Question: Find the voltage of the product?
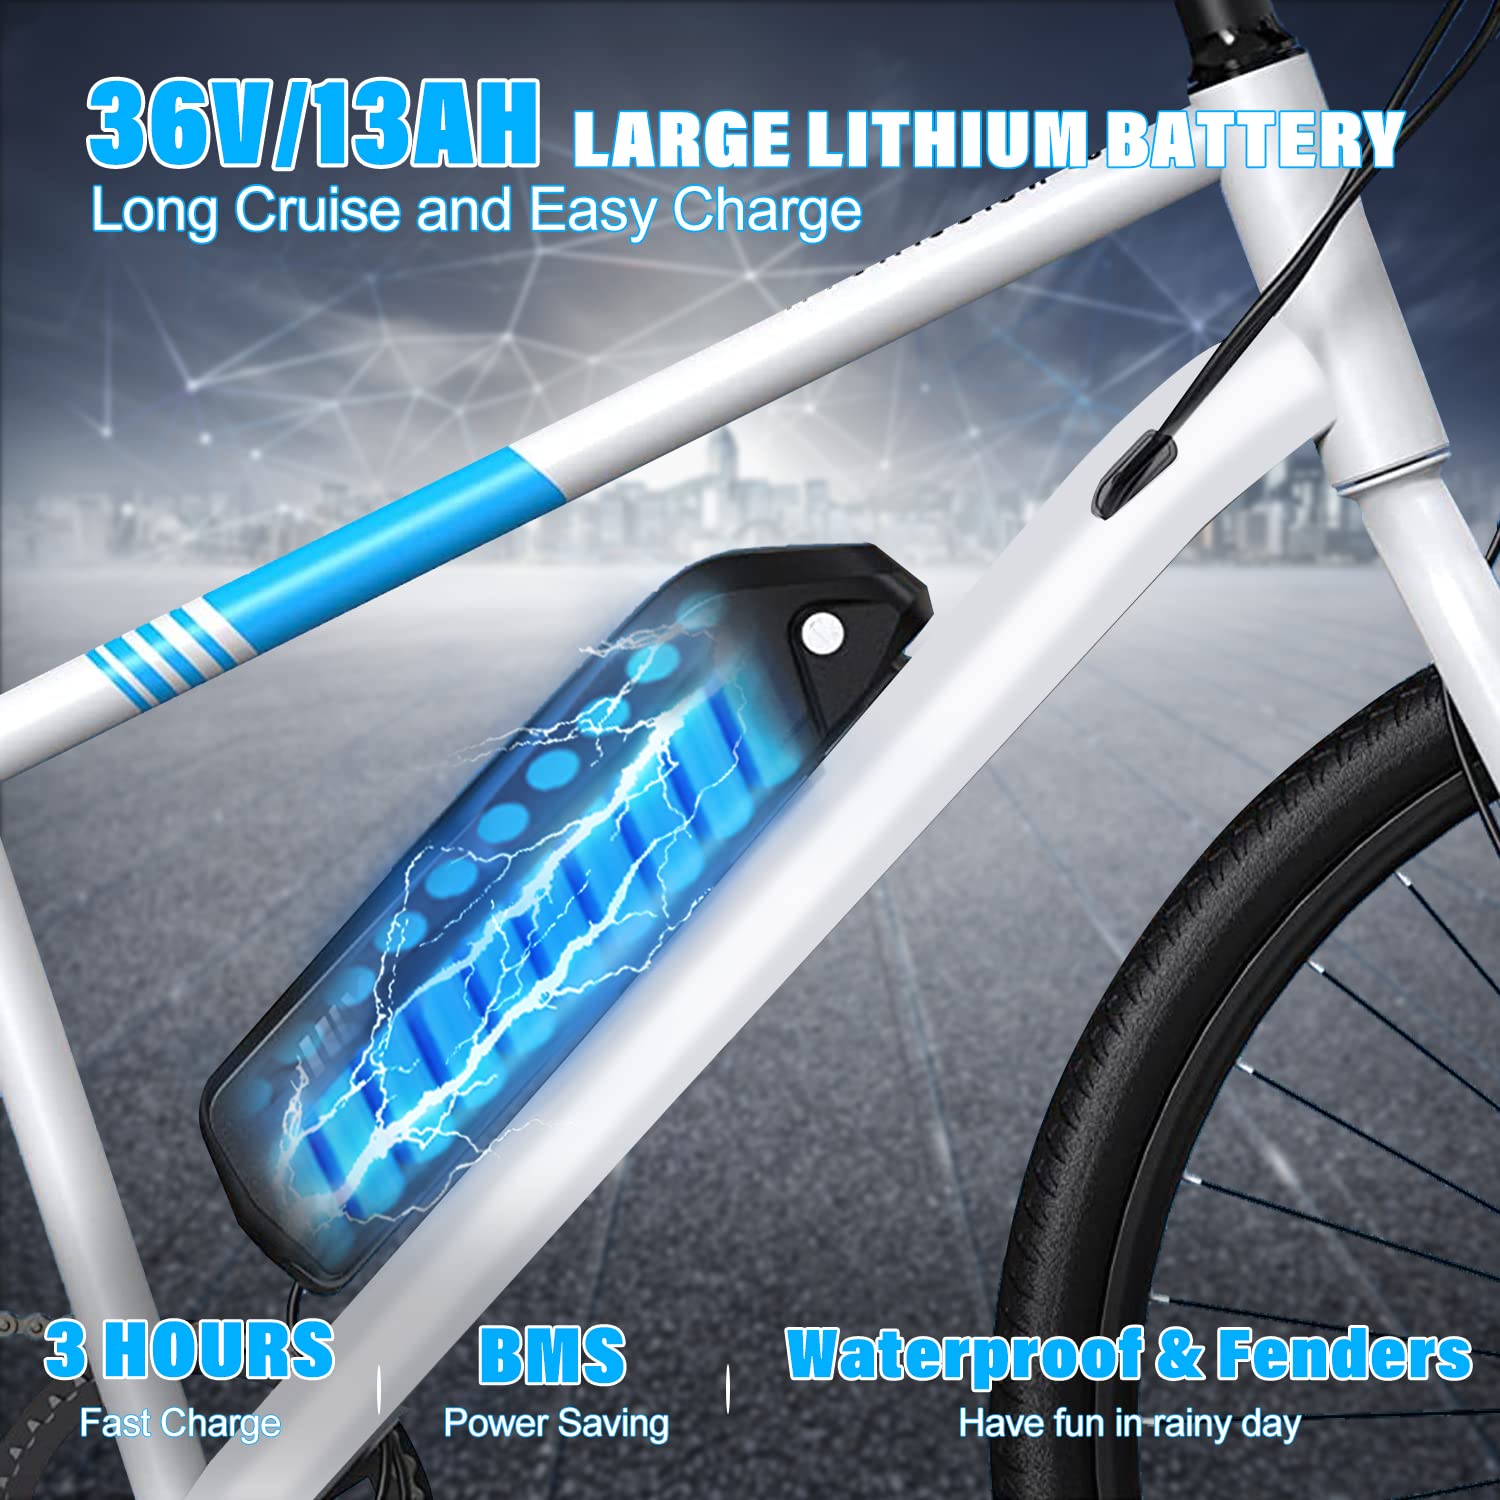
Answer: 36.0 volt